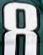
Number: 8